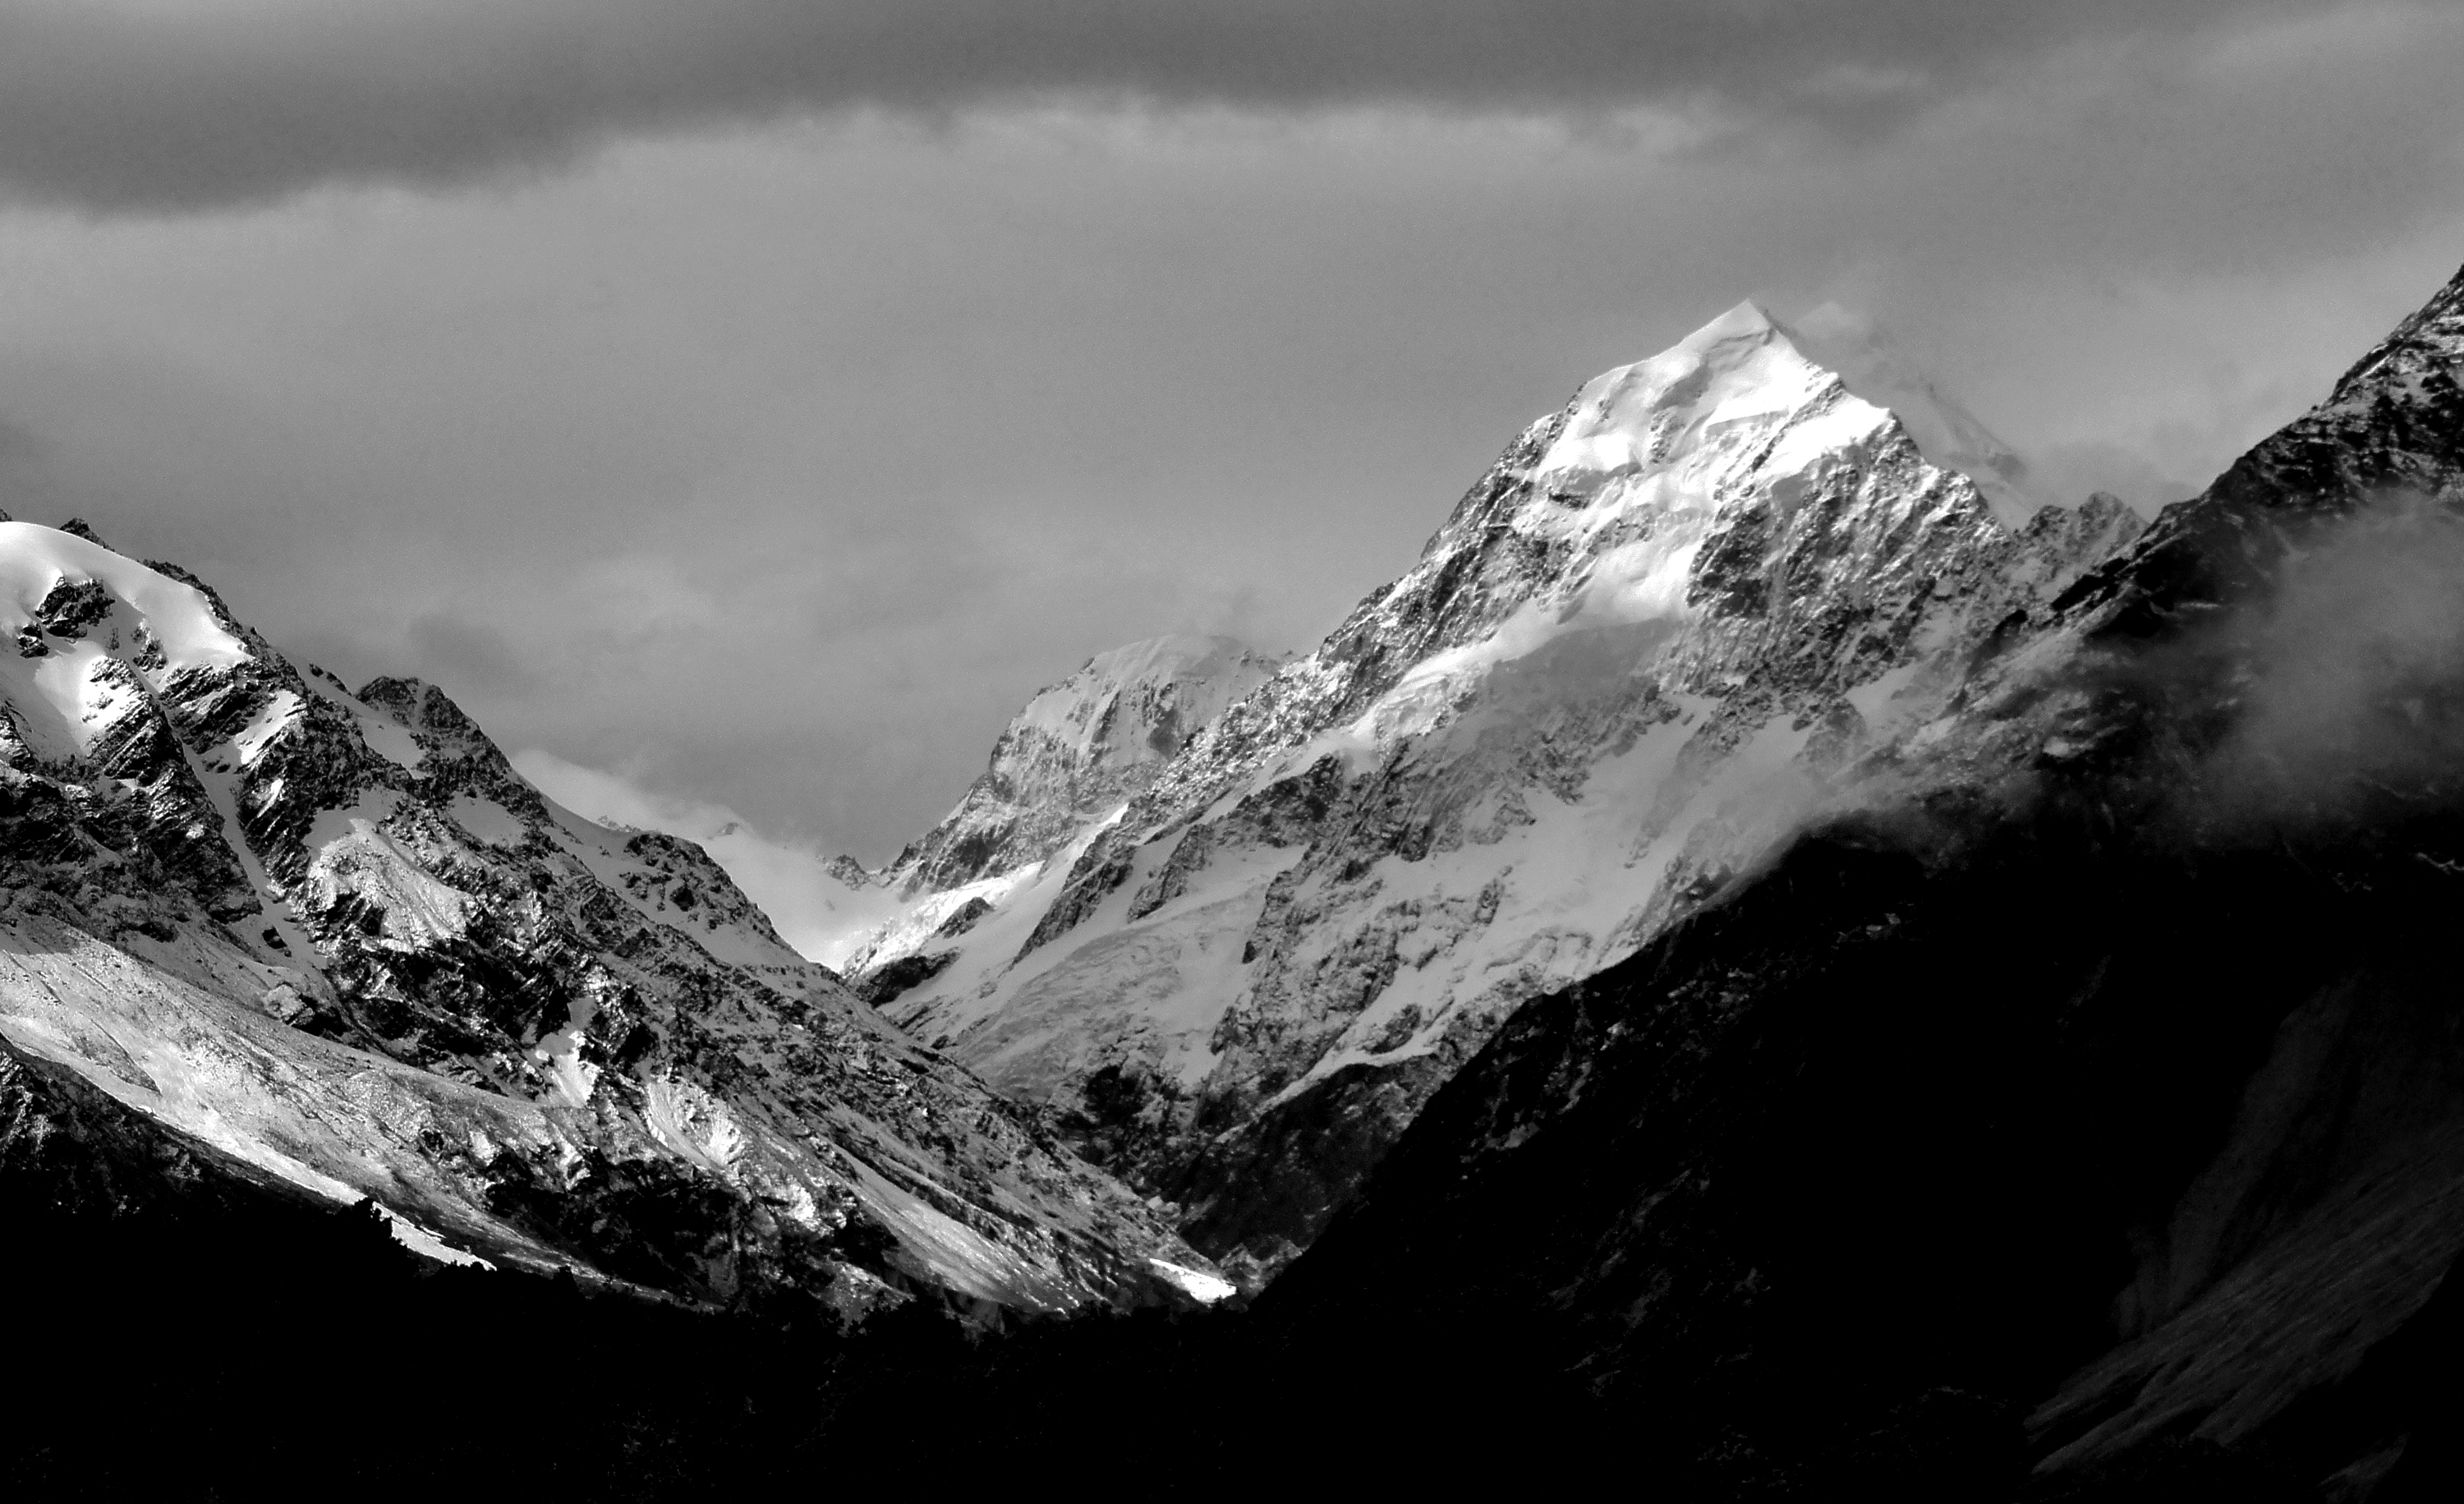
mountainous landforms, mountain, white, mountain range, nature, black, sky, black and white, cloud, natural landscape, monochrome photography, snow, alps, ridge, massif, highland, monochrome, summit, fell, valley, hill, rock, photography, glacial landform, landscape, stock photography, winter, cirque, world, glacier, meteorological phenomenon, national park, ice, terrain